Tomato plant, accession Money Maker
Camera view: tilt-top (135 deg); turntable rotation: 180 degrees
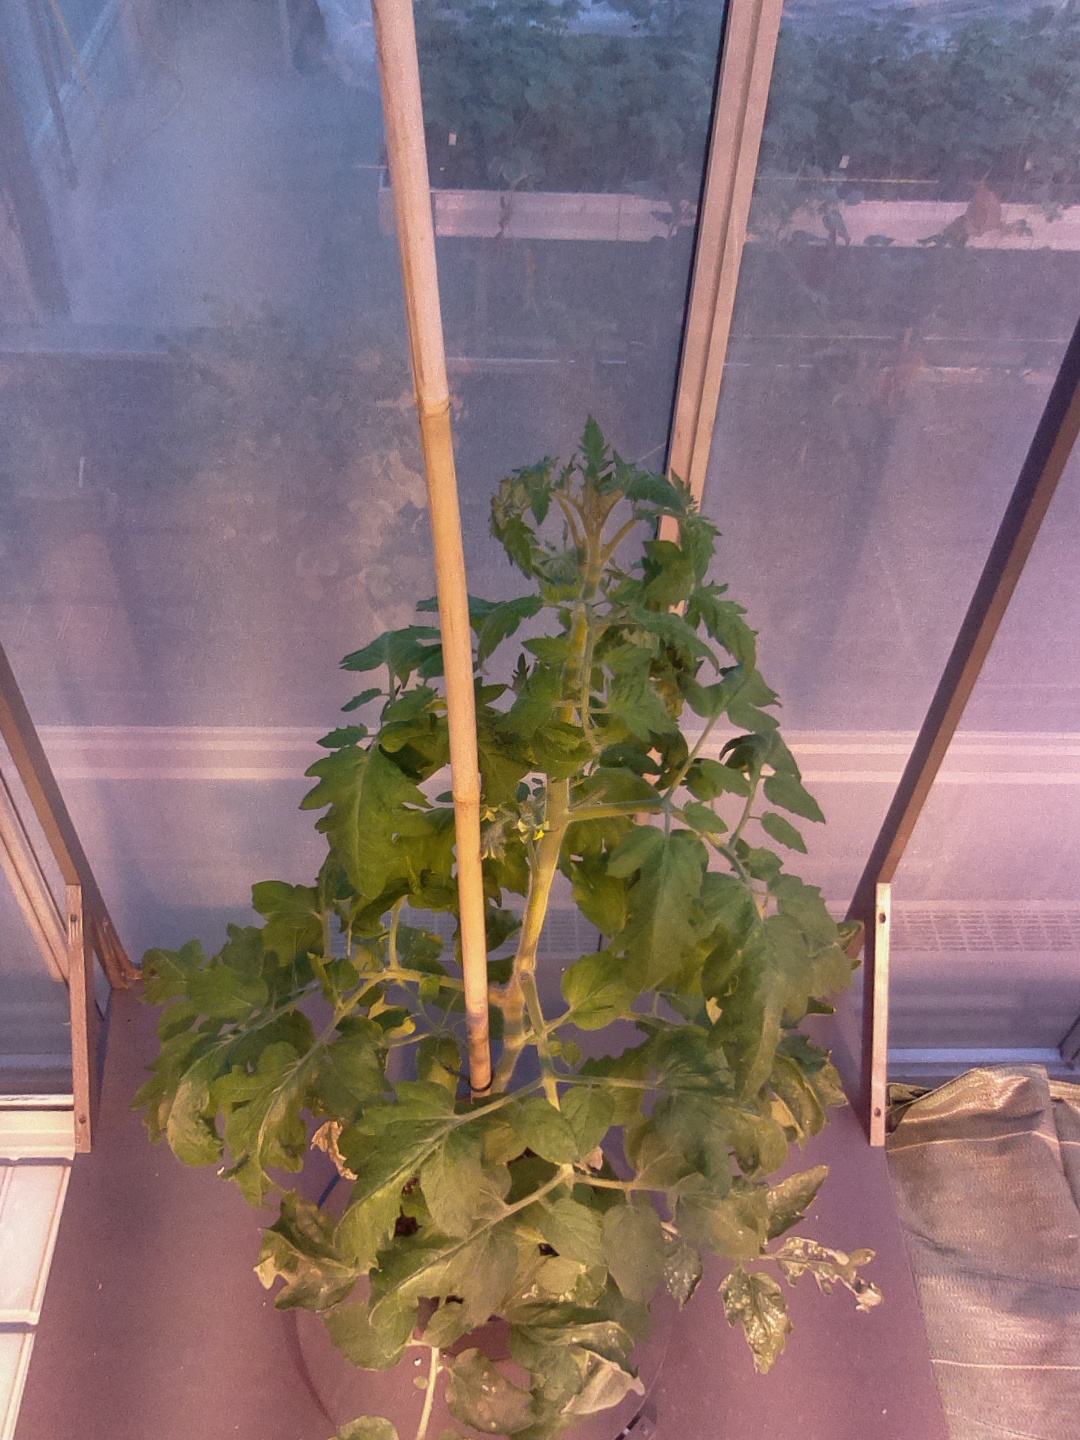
BBCH growth stage 68: Full flowering, 80%-90% of flowers open, more petals falling